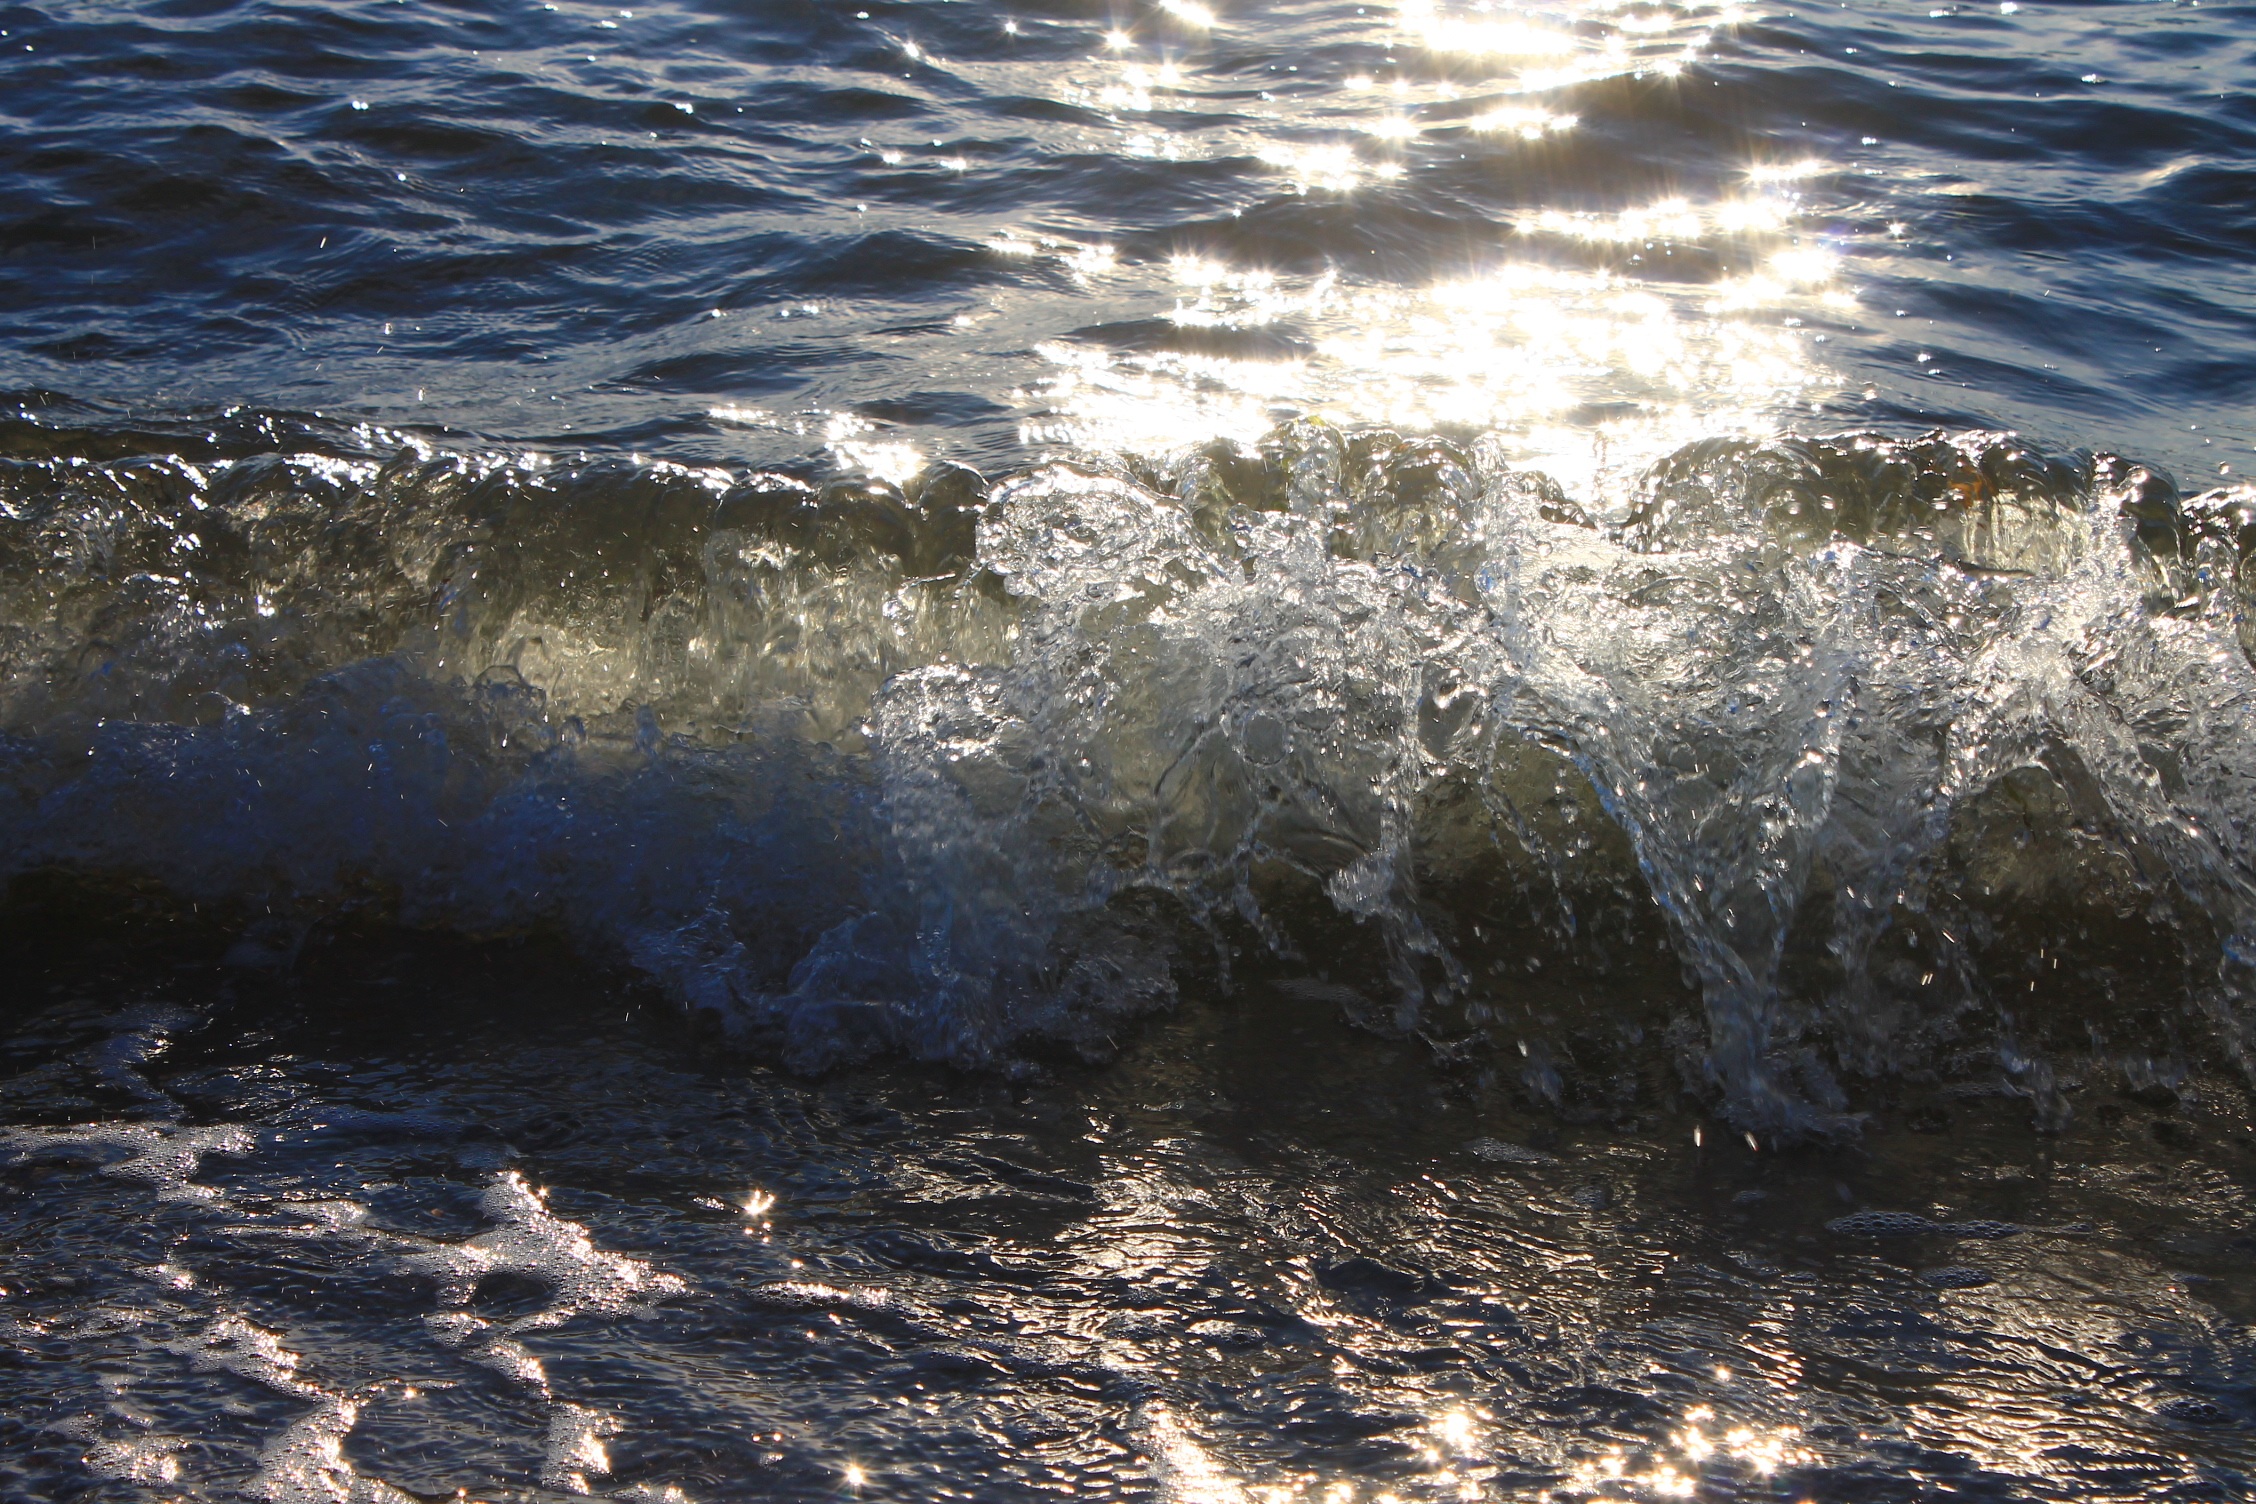
landscape, sea, coast, water, nature, sand, rock, ocean, horizon, cloud, sky, sun, sunset, sunlight, shore, wave, wind, frost, summer, underwater, ice, evening, reflection, weather, body of water, gold, denmark, mood, sunbeam, baltic sea, wind wave